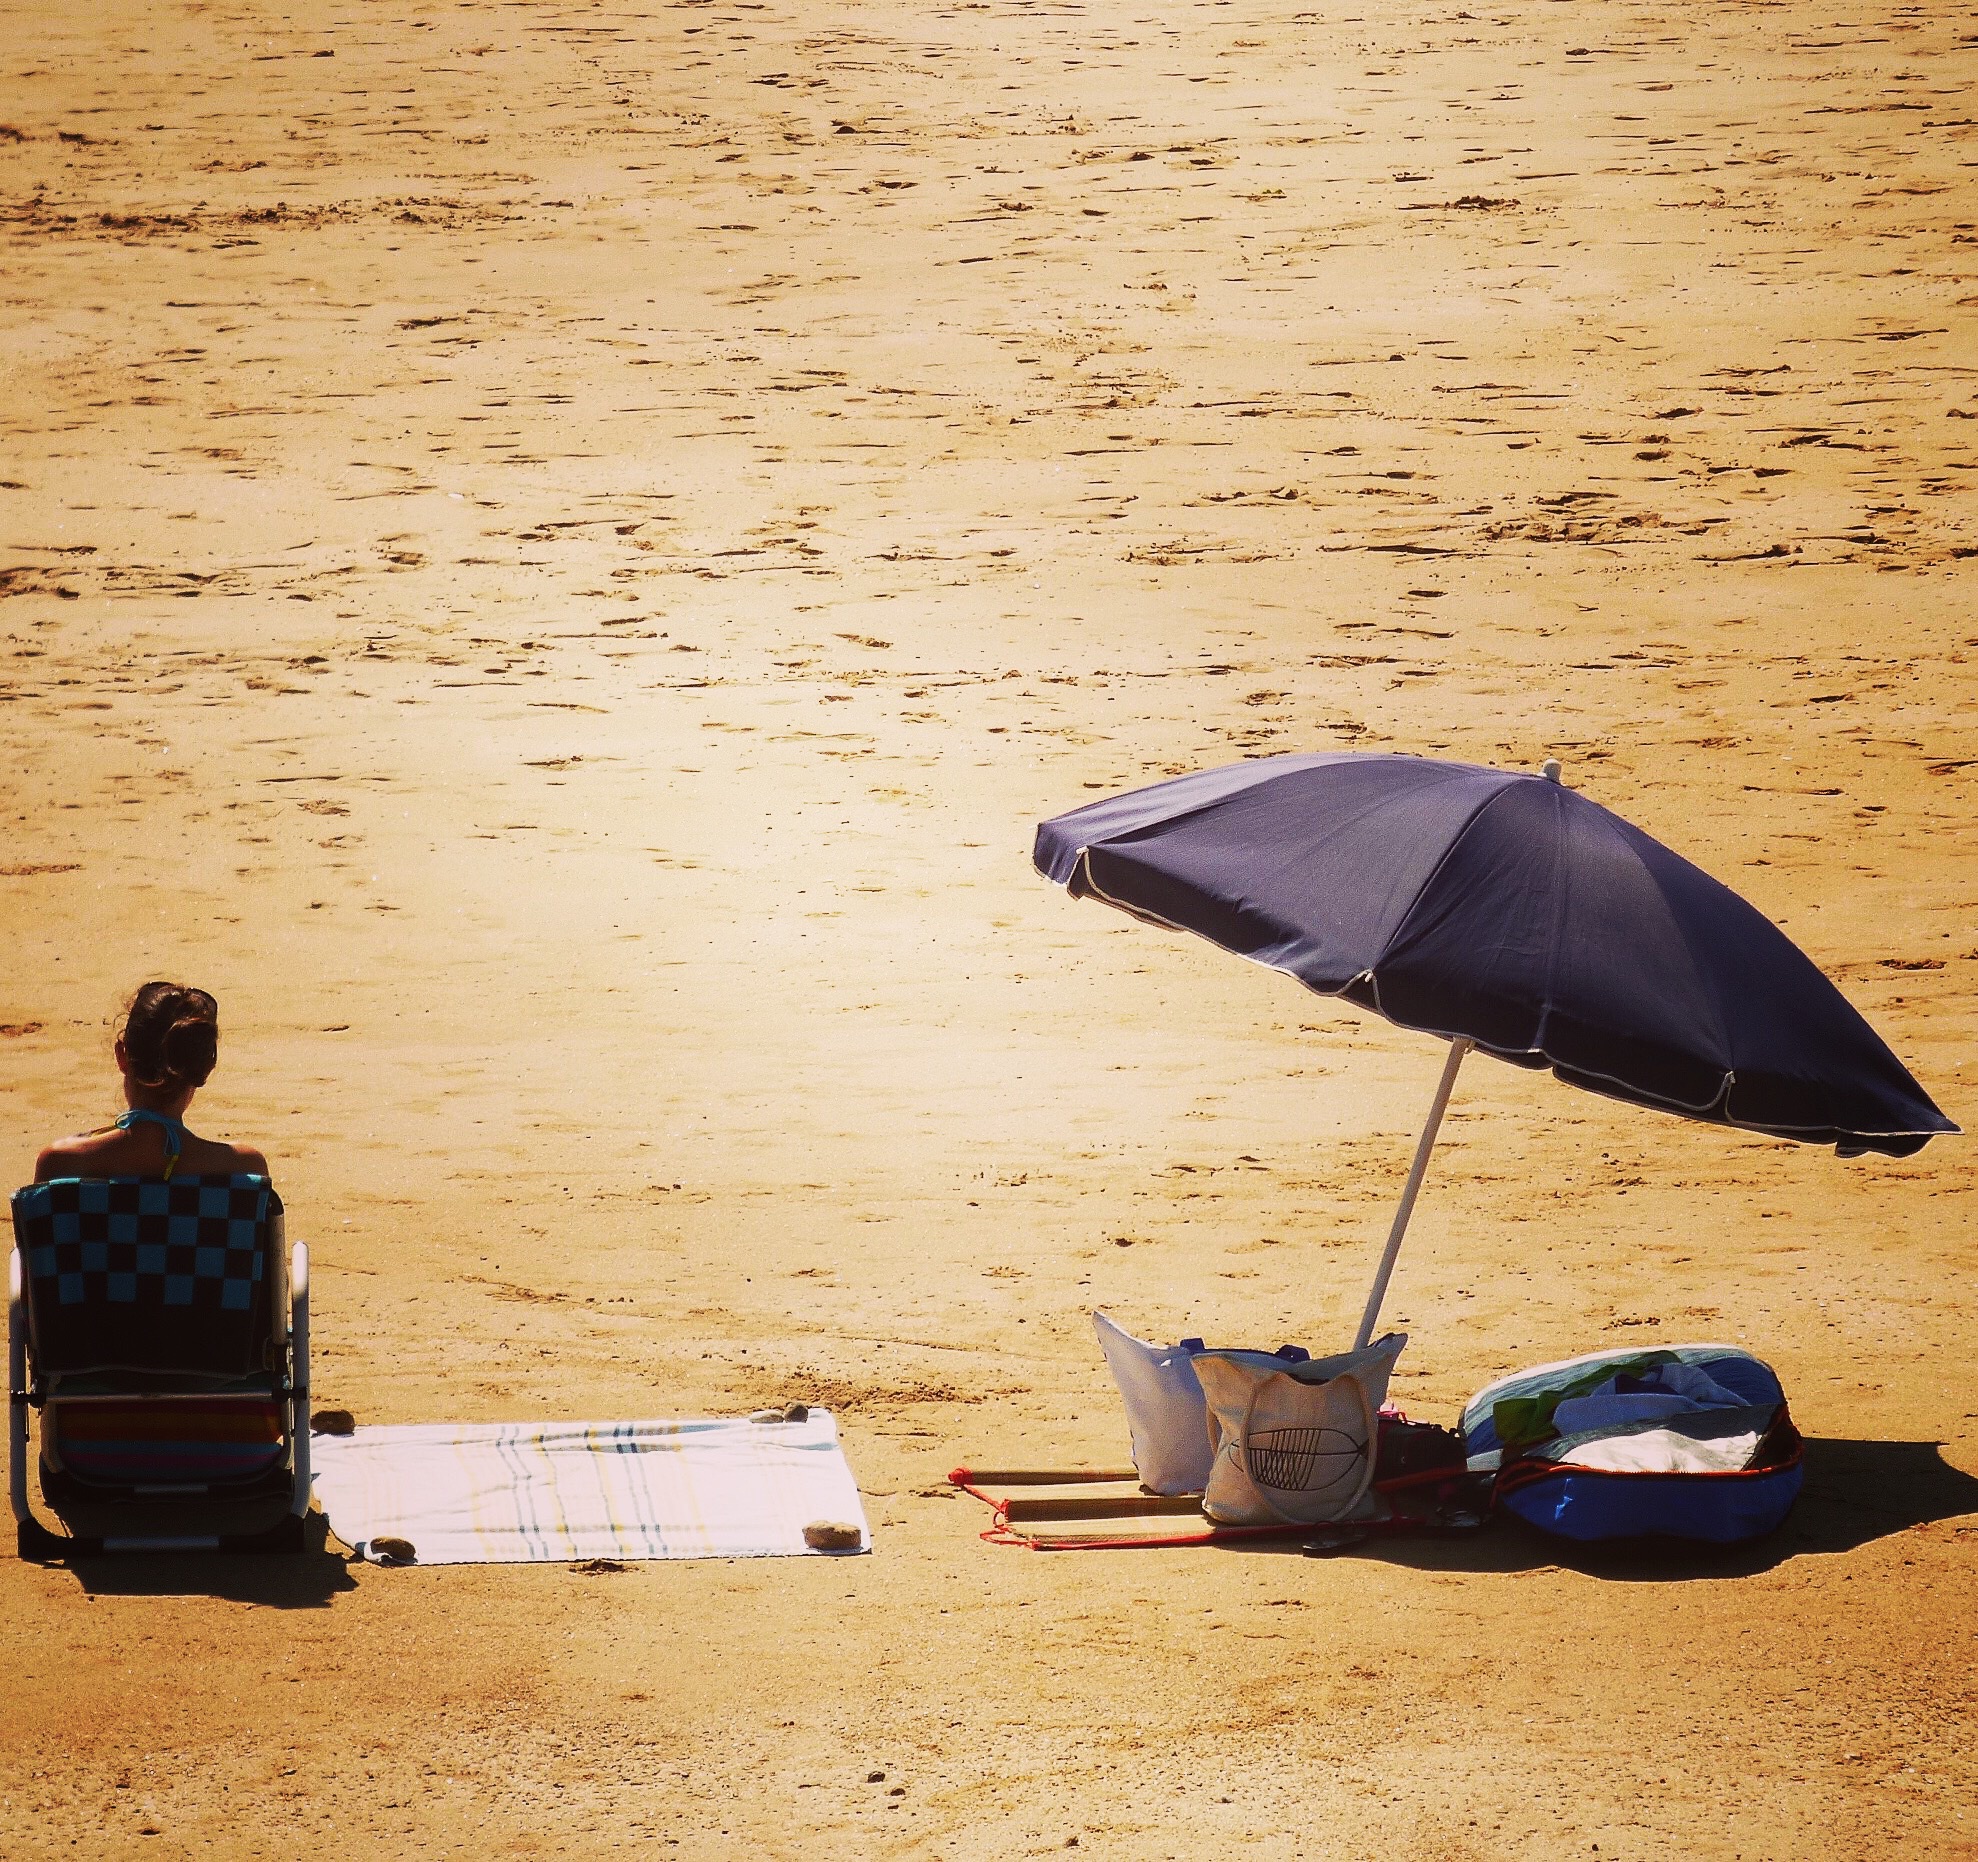
beach, sea, sand, ocean, sun, umbrella, vend e, fashion accessory